Buildings and architecture of Bath

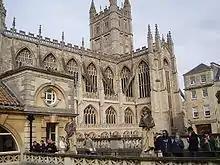
Bath Abbey from the Roman Baths Gallery

Beside the baths, a temple, in classical style with four large, fluted Corinthian columns and dedicated to Minerva The temple remained in use for worship until around the 4th century, but the site is now occupied by the Grand Pump Room.